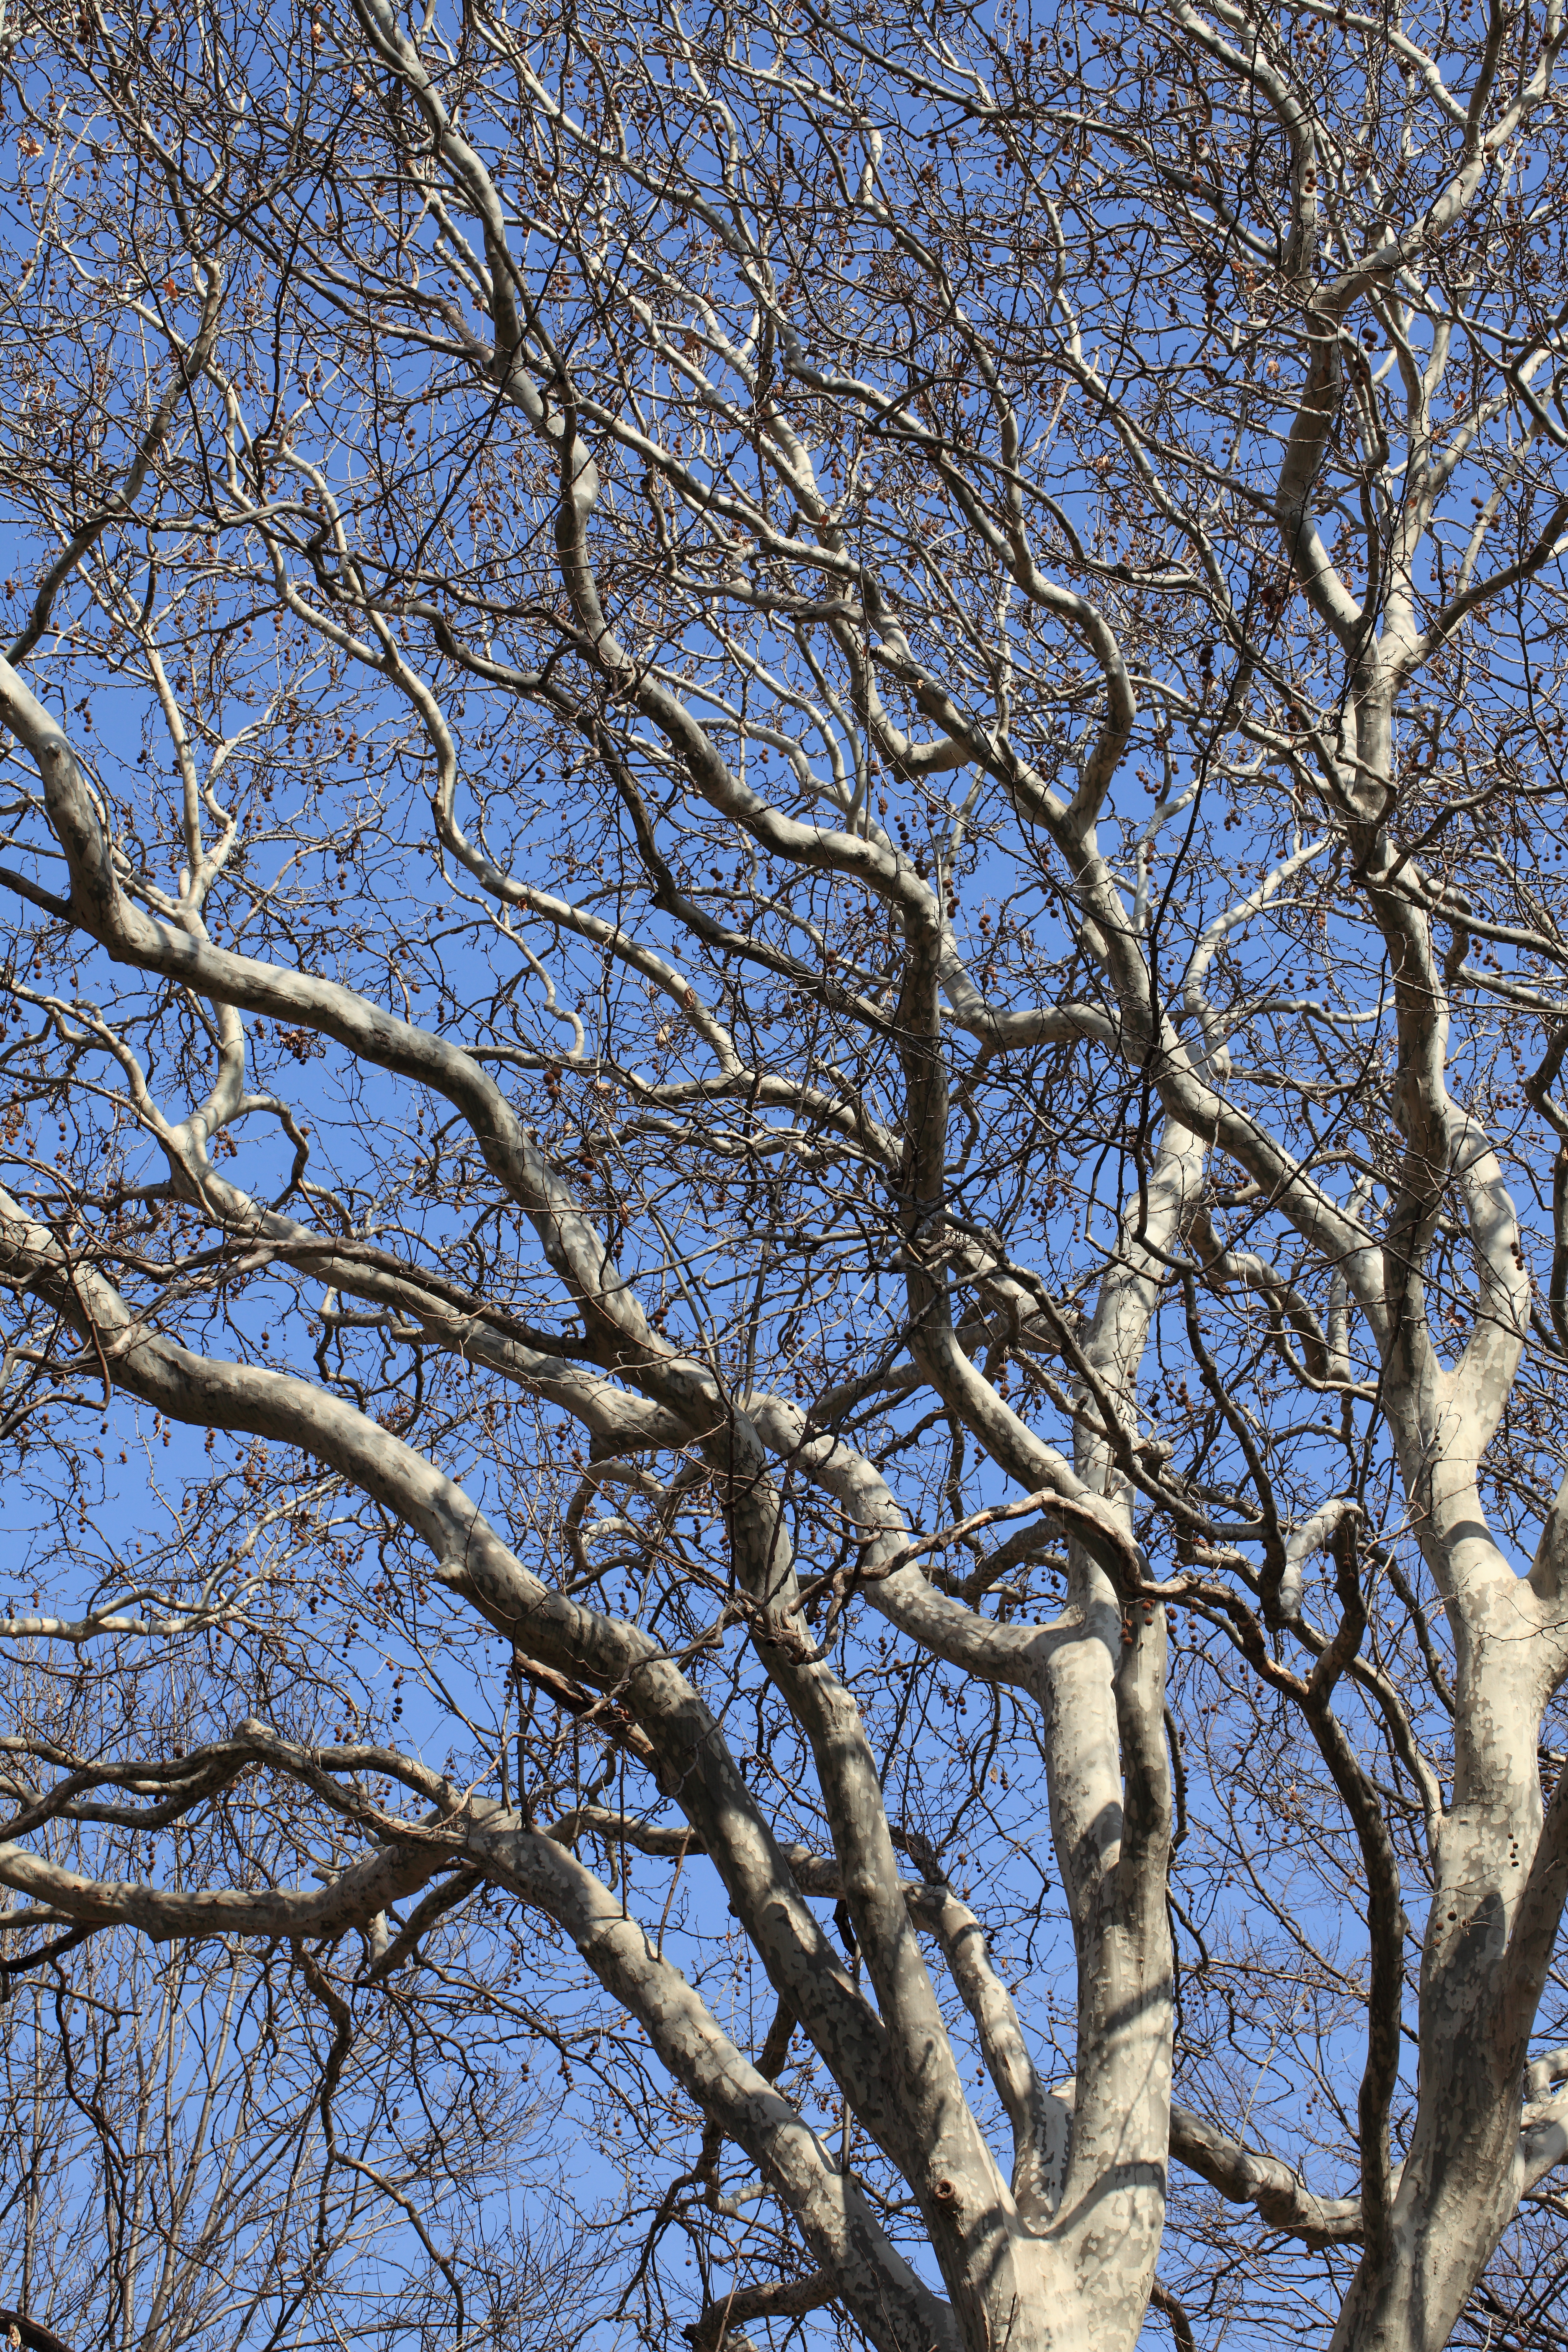
tree, branch, blossom, snow, winter, plant, leaf, flower, frost, spring, high, birch, season, twig, 5d, hires, markii, hi, res, resolution, flowering plant, woody plant, land plant